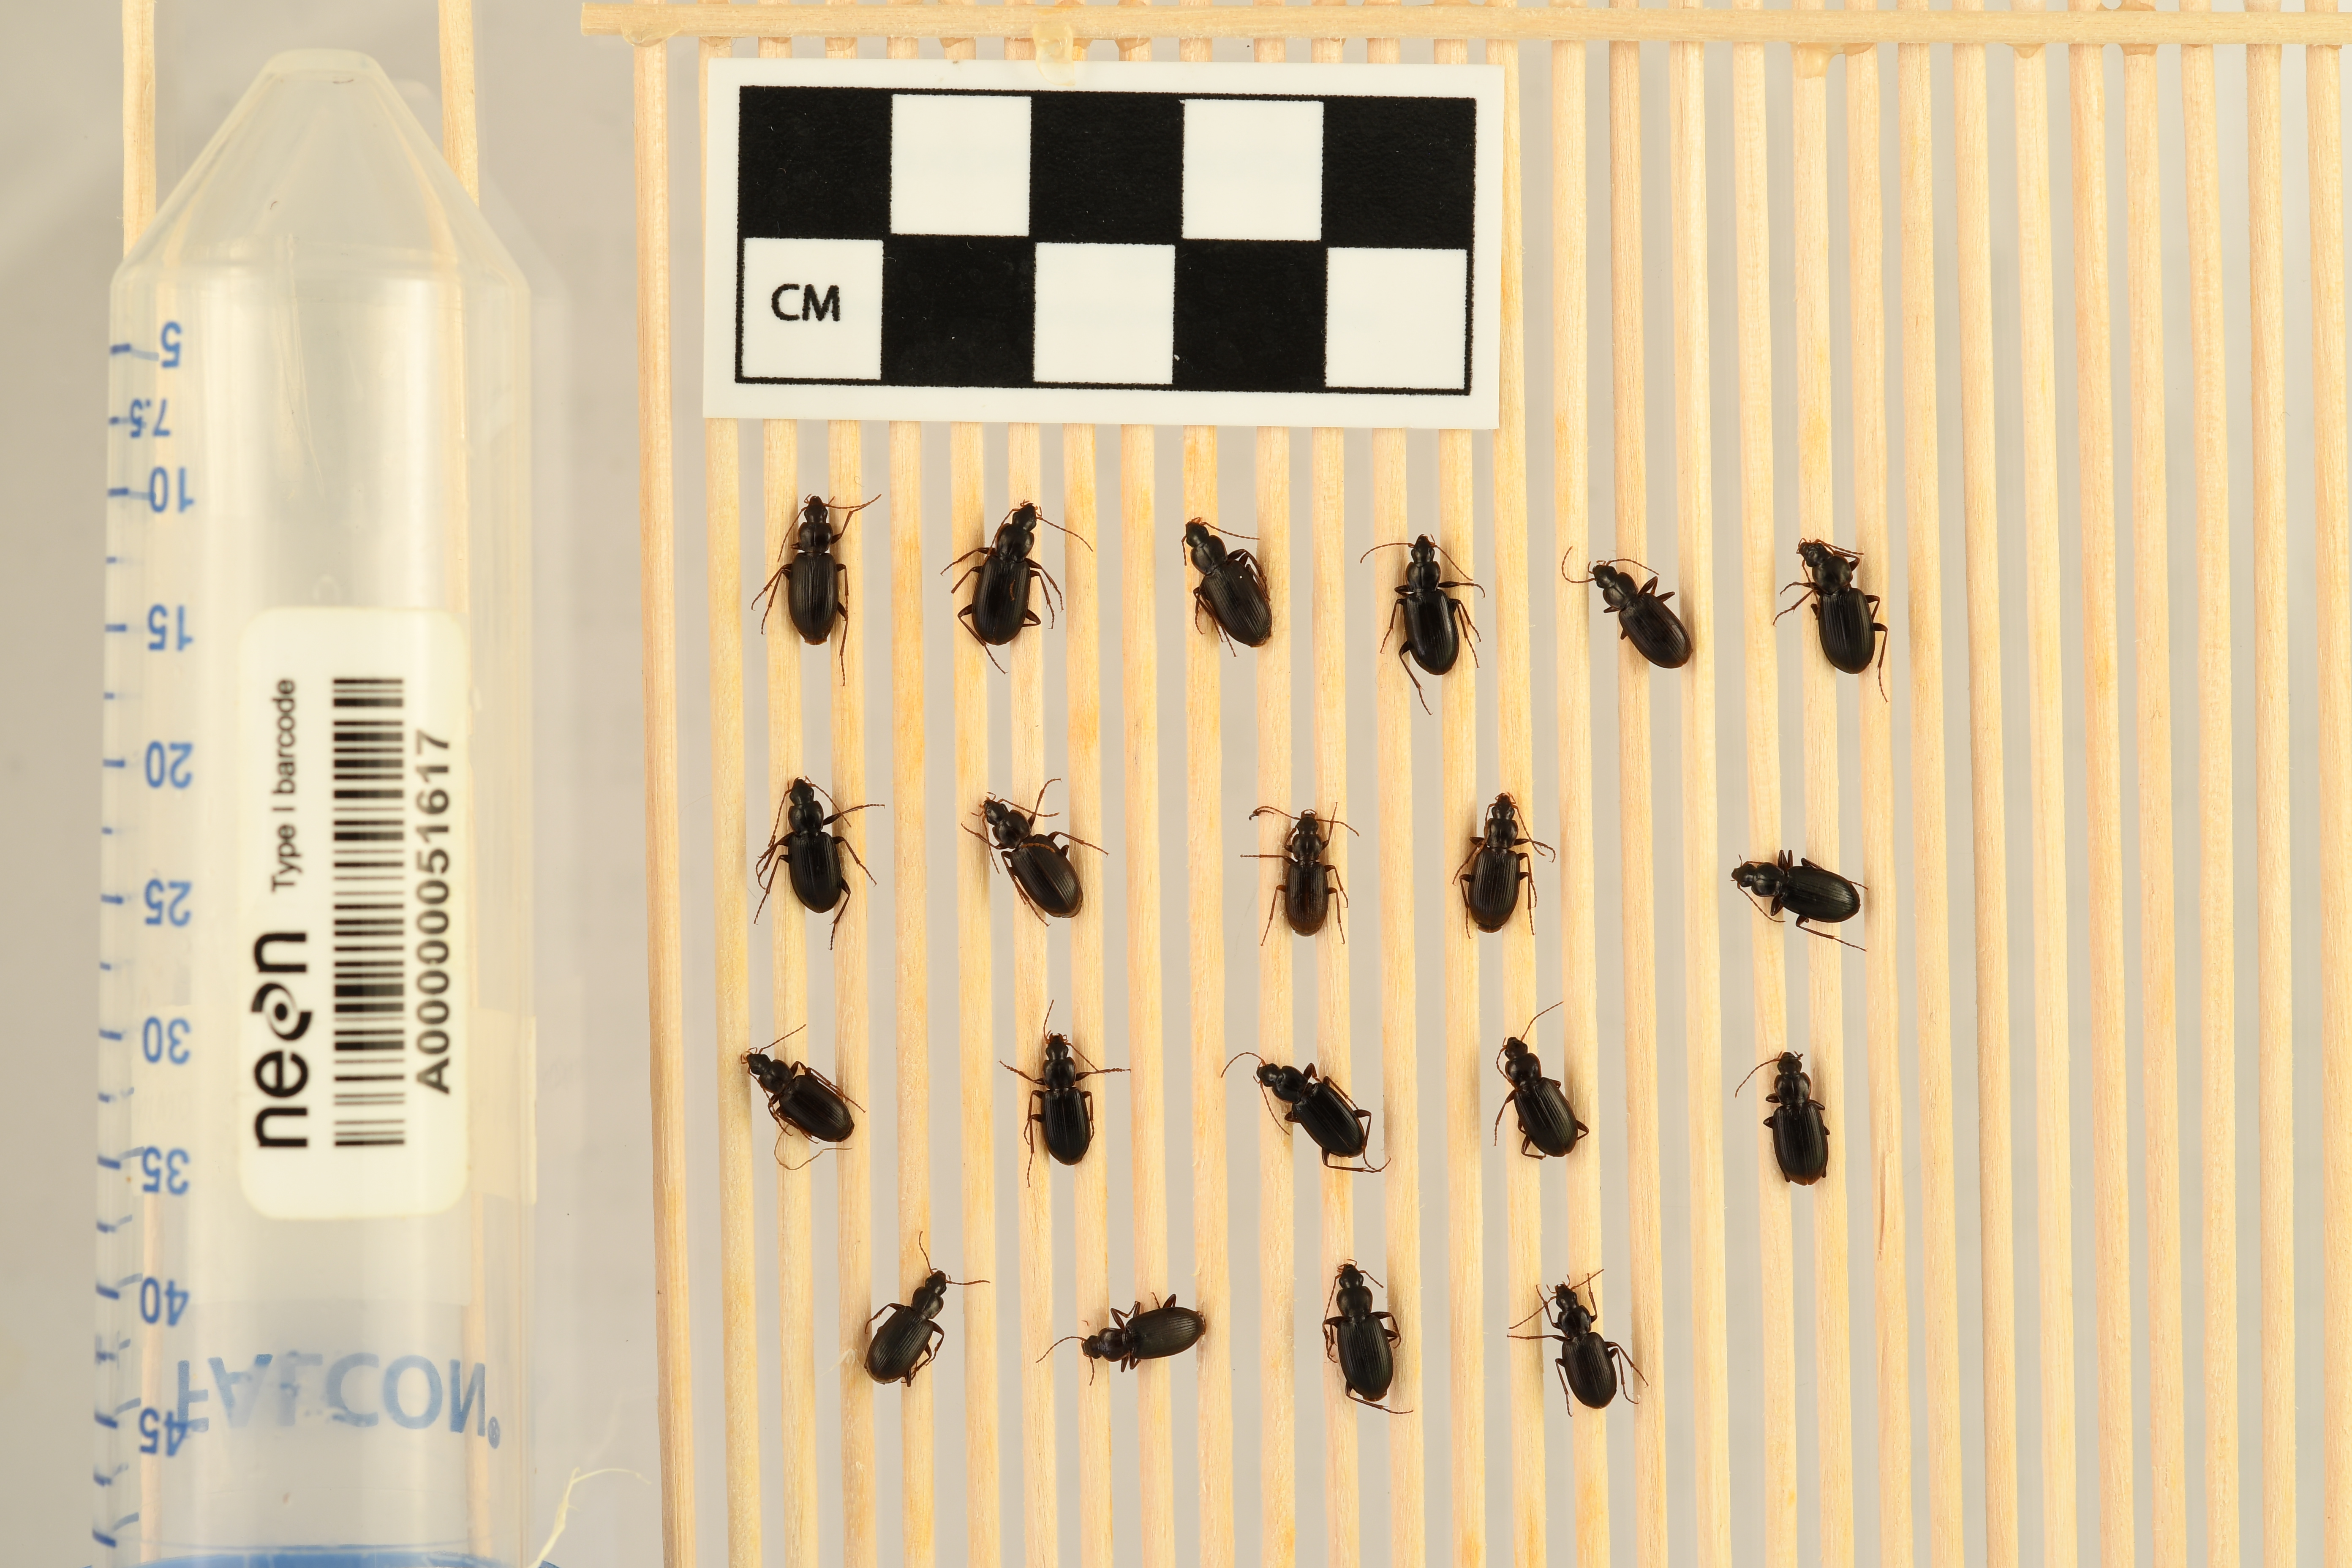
Calathus advena — Niwot Ridge NEON, plot NIWO_010. Beetle 1, ElytraLength: 0.5897 cm (lying flat: Yes)

Calathus advena — Niwot Ridge NEON, plot NIWO_010. Beetle 1, ElytraWidth: 0.2907 cm (lying flat: Yes)

Calathus advena — Niwot Ridge NEON, plot NIWO_010. Beetle 2, ElytraLength: 0.6184 cm (lying flat: Yes)

Calathus advena — Niwot Ridge NEON, plot NIWO_010. Beetle 2, ElytraWidth: 0.3235 cm (lying flat: Yes)

Calathus advena — Niwot Ridge NEON, plot NIWO_010. Beetle 3, ElytraLength: 0.5834 cm (lying flat: Yes)

Calathus advena — Niwot Ridge NEON, plot NIWO_010. Beetle 3, ElytraWidth: 0.3035 cm (lying flat: Yes)

Calathus advena — Niwot Ridge NEON, plot NIWO_010. Beetle 4, ElytraLength: 0.5749 cm (lying flat: Yes)

Calathus advena — Niwot Ridge NEON, plot NIWO_010. Beetle 4, ElytraWidth: 0.3218 cm (lying flat: Yes)

Calathus advena — Niwot Ridge NEON, plot NIWO_010. Beetle 5, ElytraLength: 0.5812 cm (lying flat: Yes)

Calathus advena — Niwot Ridge NEON, plot NIWO_010. Beetle 5, ElytraWidth: 0.2911 cm (lying flat: Yes)

Calathus advena — Niwot Ridge NEON, plot NIWO_010. Beetle 6, ElytraLength: 0.5874 cm (lying flat: Yes)

Calathus advena — Niwot Ridge NEON, plot NIWO_010. Beetle 6, ElytraWidth: 0.336 cm (lying flat: Yes)

Calathus advena — Niwot Ridge NEON, plot NIWO_010. Beetle 7, ElytraLength: 0.5536 cm (lying flat: No)

Calathus advena — Niwot Ridge NEON, plot NIWO_010. Beetle 7, ElytraWidth: 0.3167 cm (lying flat: No)

Calathus advena — Niwot Ridge NEON, plot NIWO_010. Beetle 8, ElytraLength: 0.5812 cm (lying flat: Yes)

Calathus advena — Niwot Ridge NEON, plot NIWO_010. Beetle 8, ElytraWidth: 0.3111 cm (lying flat: Yes)

Calathus advena — Niwot Ridge NEON, plot NIWO_010. Beetle 9, ElytraLength: 0.4872 cm (lying flat: Yes)

Calathus advena — Niwot Ridge NEON, plot NIWO_010. Beetle 9, ElytraWidth: 0.2651 cm (lying flat: Yes)

Calathus advena — Niwot Ridge NEON, plot NIWO_010. Beetle 10, ElytraLength: 0.5258 cm (lying flat: Yes)

Calathus advena — Niwot Ridge NEON, plot NIWO_010. Beetle 10, ElytraWidth: 0.3106 cm (lying flat: Yes)

Calathus advena — Niwot Ridge NEON, plot NIWO_010. Beetle 11, ElytraLength: 0.5623 cm (lying flat: Yes)

Calathus advena — Niwot Ridge NEON, plot NIWO_010. Beetle 11, ElytraWidth: 0.3135 cm (lying flat: Yes)

Calathus advena — Niwot Ridge NEON, plot NIWO_010. Beetle 12, ElytraLength: 0.5247 cm (lying flat: Yes)

Calathus advena — Niwot Ridge NEON, plot NIWO_010. Beetle 12, ElytraWidth: 0.2923 cm (lying flat: Yes)

Calathus advena — Niwot Ridge NEON, plot NIWO_010. Beetle 13, ElytraLength: 0.5258 cm (lying flat: Yes)

Calathus advena — Niwot Ridge NEON, plot NIWO_010. Beetle 13, ElytraWidth: 0.2841 cm (lying flat: Yes)

Calathus advena — Niwot Ridge NEON, plot NIWO_010. Beetle 14, ElytraLength: 0.5565 cm (lying flat: Yes)

Calathus advena — Niwot Ridge NEON, plot NIWO_010. Beetle 14, ElytraWidth: 0.3087 cm (lying flat: Yes)

Calathus advena — Niwot Ridge NEON, plot NIWO_010. Beetle 15, ElytraLength: 0.5542 cm (lying flat: Yes)

Calathus advena — Niwot Ridge NEON, plot NIWO_010. Beetle 15, ElytraWidth: 0.3097 cm (lying flat: Yes)

Calathus advena — Niwot Ridge NEON, plot NIWO_010. Beetle 16, ElytraLength: 0.5802 cm (lying flat: Yes)

Calathus advena — Niwot Ridge NEON, plot NIWO_010. Beetle 16, ElytraWidth: 0.3191 cm (lying flat: Yes)

Calathus advena — Niwot Ridge NEON, plot NIWO_010. Beetle 17, ElytraLength: 0.5316 cm (lying flat: Yes)

Calathus advena — Niwot Ridge NEON, plot NIWO_010. Beetle 17, ElytraWidth: 0.2803 cm (lying flat: Yes)

Calathus advena — Niwot Ridge NEON, plot NIWO_010. Beetle 18, ElytraLength: 0.5265 cm (lying flat: Yes)

Calathus advena — Niwot Ridge NEON, plot NIWO_010. Beetle 18, ElytraWidth: 0.3088 cm (lying flat: Yes)

Calathus advena — Niwot Ridge NEON, plot NIWO_010. Beetle 19, ElytraLength: 0.5784 cm (lying flat: Yes)

Calathus advena — Niwot Ridge NEON, plot NIWO_010. Beetle 19, ElytraWidth: 0.3134 cm (lying flat: Yes)

Calathus advena — Niwot Ridge NEON, plot NIWO_010. Beetle 20, ElytraLength: 0.5162 cm (lying flat: Yes)

Calathus advena — Niwot Ridge NEON, plot NIWO_010. Beetle 20, ElytraWidth: 0.3054 cm (lying flat: Yes)